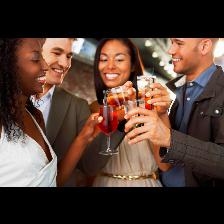
Label: Human